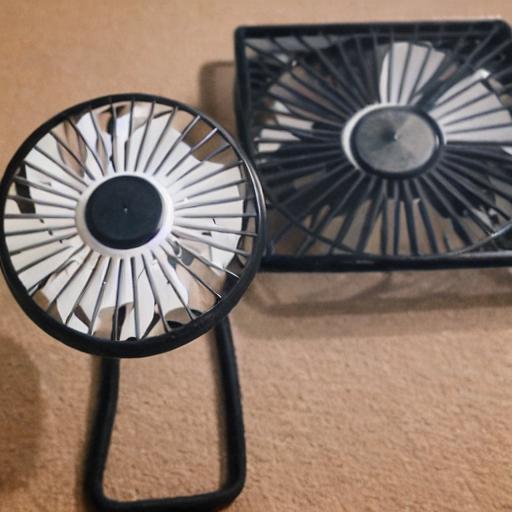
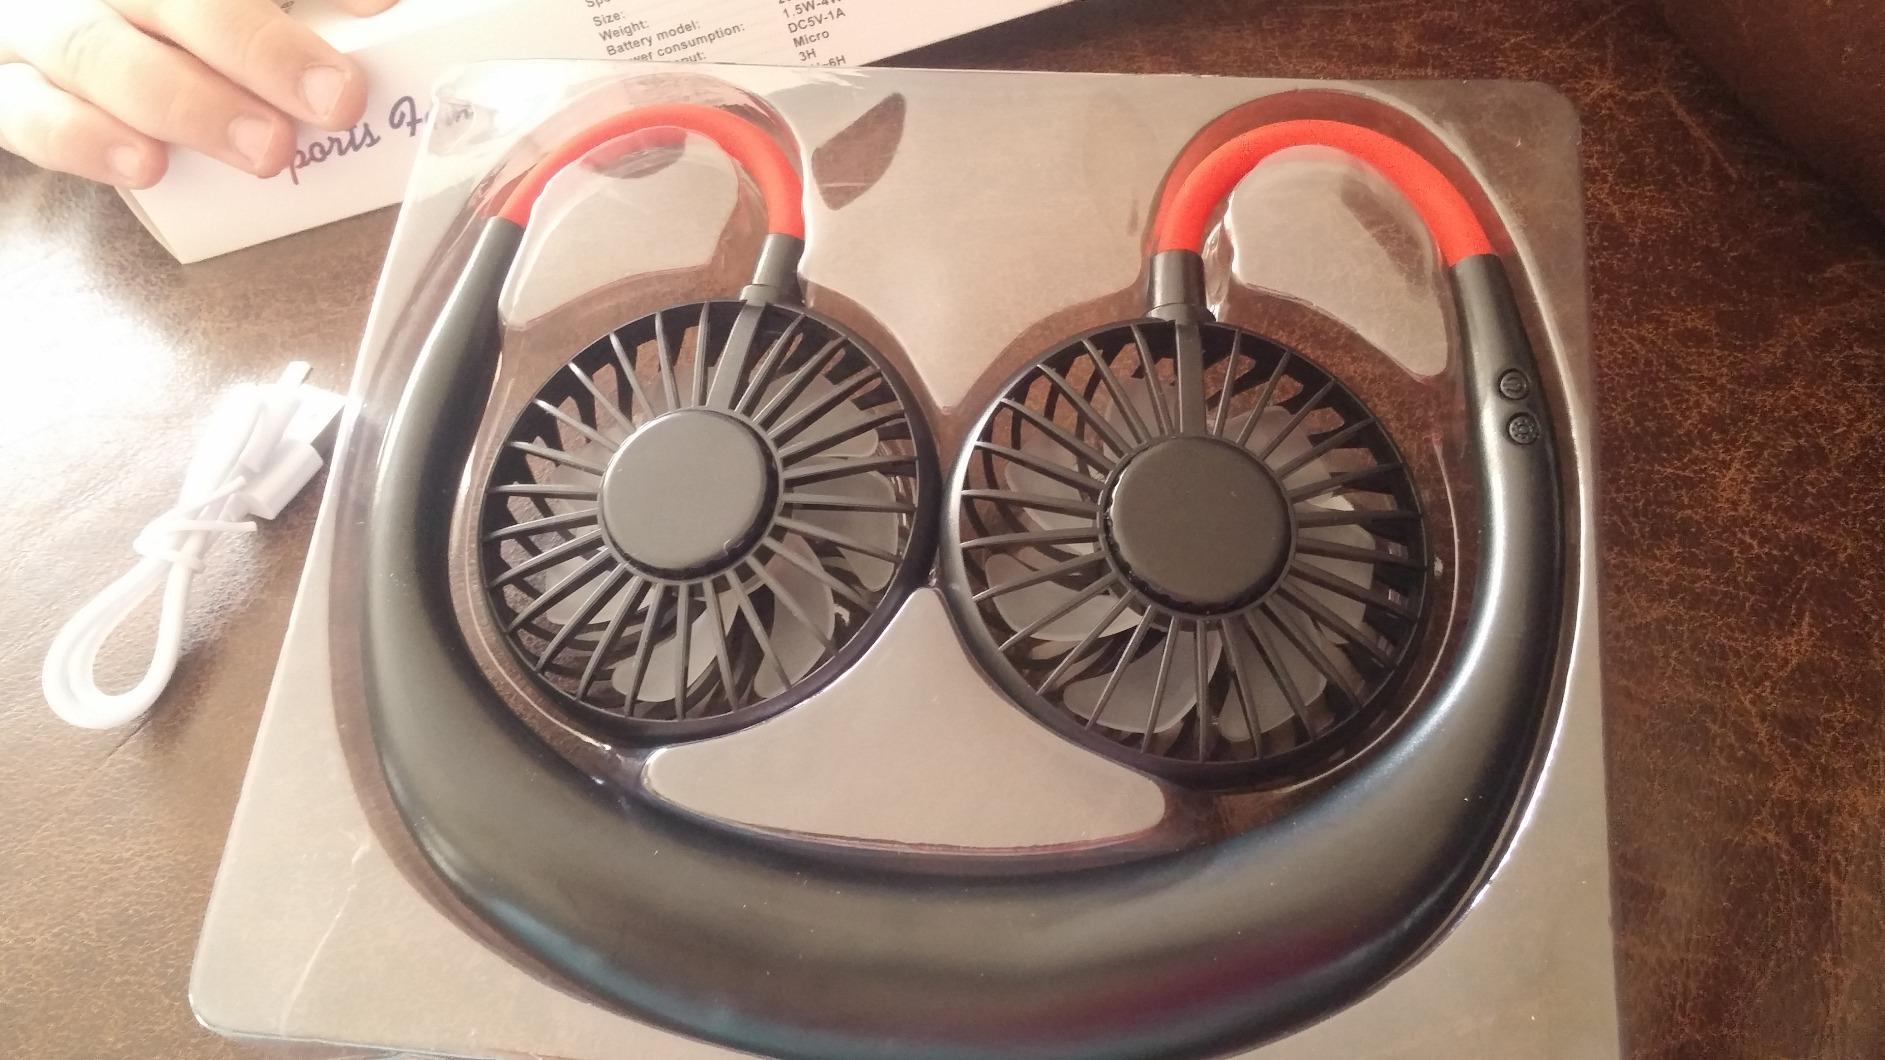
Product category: fan
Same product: no